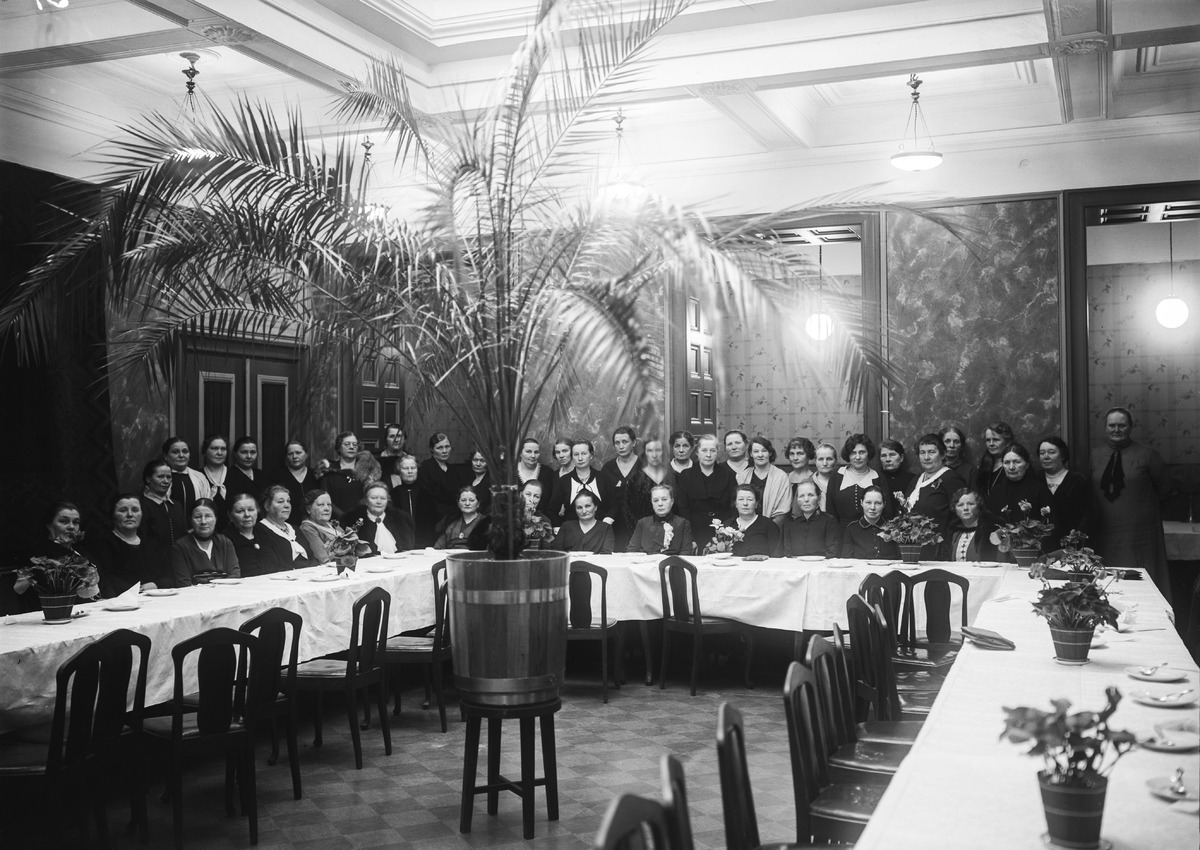
Prokuristi Anna Redingin läksiäistilaisuus Oulun Seurahuoneella
Farewell party for procuration holder Anna Reding at Oulu's Seurahuone
sisällön kuvaus: Prokuristi Anna Redingin läksiäistilaisuus Oulun Seurahuoneella 2.11.1931. content description: Farewell party for procuration holder Anna Reding at Oulu's Seurahuone on November 2, 1931.
Vuosi: 1931
Paikka: Suomi, Oulu, Suomi, Pohjois-Pohjanmaa, Oulu
Aiheet: Reding, Anna; sisäkuva; ryhmäkuva; läksiäiset; farewell party